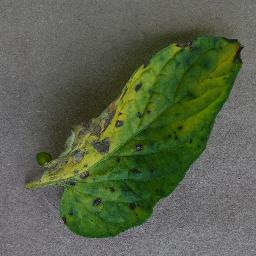
Label: Tomato___Early_blight